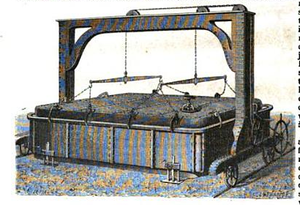
Caisse à épuration avec sa grue roulante
L'Histoire du gaz manufacturé se rapporte à la période qui a précédé l'avènement de l'électricité, où les villes furent éclairées et ensuite chauffées par des gaz manufacturés, c'est-à-dire fabriqués par « distillation » dans des usines à gaz ou des cokeries. Cette période a vu naître les premiers grands groupes énergétiques.